The Guest (2014 American film)

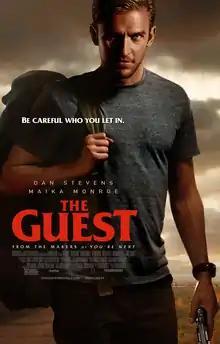
Theatrical release poster

The Guest is a 2014 American thriller film directed by Adam Wingard and written by Simon Barrett. The film stars Dan Stevens and Maika Monroe, with a supporting cast that includes Leland Orser, Sheila Kelley, Brendan Meyer, and Lance Reddick. It tells the story of a U.S. soldier (Stevens) called David who unexpectedly visits the Peterson family, introducing himself as a friend of their son who died in combat in Afghanistan. After he has been staying in their home for a couple of days, a series of deaths occur, and the daughter Anna (Monroe) suspects David is connected to them.